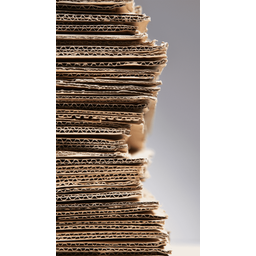
Label: cardboard